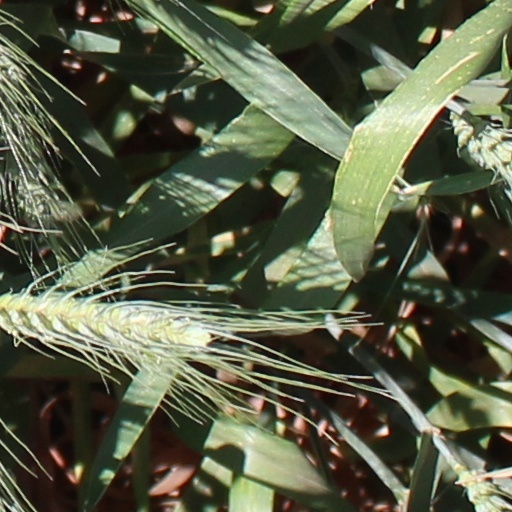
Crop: wheat